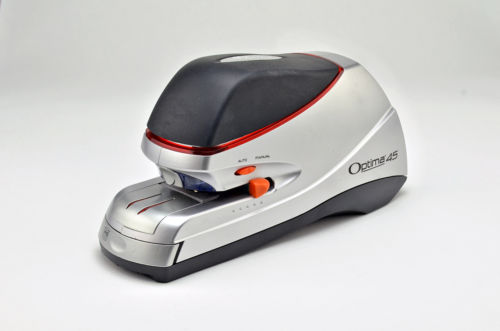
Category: stapler